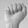
ASL letter: A